Nick Nanton

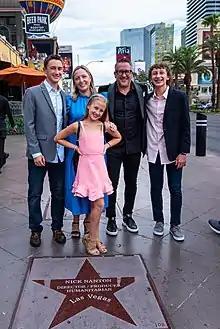
Nick Nanton and family in 2022 receiving a star on the Las Vegas Walk of Stars.

Nanton continued authoring and contributing to books. In 2013, he published "Story Selling" which appeared on "The Wall Street Journal" Best Seller list. With J.W. Dicks, he founded a publishing company called CelebrityPress, which primarily publishes books on the topics of business and entrepreneurship. 2013 also saw Nanton receive further accolades for his film work. He won multiple Suncoast Regional Emmy Awards that year for producing and directing the documentary shorts, "Esperanza" and "Mi Casa Hogar". In 2014, it was announced that Nanton would direct a biographical documentary about the founder of the X Prize Foundation, Peter Diamandis. The resultant film, "Visioneer", garnered Nanton another Suncoast Regional Emmy Award in the Director (Post-Production) category in 2015.